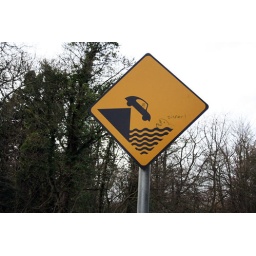
Now this is a road sign that I can live near